Gran Teatro Nacional (Mexico)

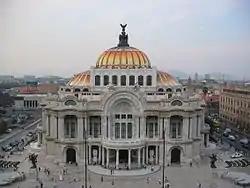
The Great National Theatre would be replaced by the Palacio de Bellas Artes in 1904, but this did not happen until 1934.

The Great National Theatre was demolished between 1900 and 1901 to extend the . The demolition was justified with the promise that the theatre would be replaced by the Palacio de Bellas Artes, whose construction began in 1904, but was interrupted by the Mexican Revolution, and finally opened in 1934. In the more than 30 years between the demolition of the old theatre and the inauguration of the Palacio de Bellas Artes, opera performances took place at the Teatro Principal and the Teatro Arbeu. Of all these theatres the plans have been restored, and they could be rebuilt.